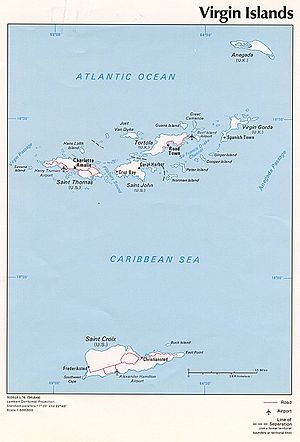
Sankt Thomas
Sankt Thomas er en ø i Det caribiske hav, der er en del af de Amerikanske Jomfruøer. Hovedbyen på Sankt Thomas er Charlotte Amalie, som også er hovedstaden i de Amerikanske Jomfruøer.